Torpedo cruiser

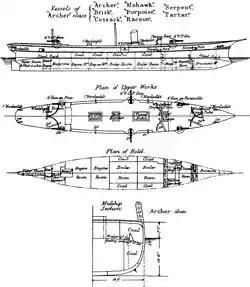
The plans of the British torpedo cruiser

Two of the Austro-Hungarian torpedo cruisers, and , were designed by the English naval architect Sir William White, in the mid-1880s, when there was also a period of intense enthusiasm for the type at the British Admiralty. The one-off and the two ships of the "Scout" class were promptly followed by numerous torpedo gunboats, two "Curlew"-class torpedo gunvessels, and the larger ships of the . The torpedo cruiser was seen as a ship which had the potential to become the worldwide mainstay of the fleet, combining the utility of the gunboat, the speed of a dispatch vessel, and an attacking potential comparable to a larger ironclad - "valuable during peace, and invaluable during war". However, the "Archer" class were badly over-gunned, which compromised their seaworthiness, and this damaged the type's reputation in Britain: the total order for the class was reduced from twenty ships to eight, and the Royal Navy promptly abandoned the "torpedo cruiser" designation completely. This may have been an overreaction: sea-officers and ship-designers alike had urged the high command to simply reduce the gun armament, and White continued to produce what were effectively torpedo cruisers under different designations, the "third-class cruisers" of the "Barracouta" class and the larger "Medea" class, designated as "second-class protected cruisers".